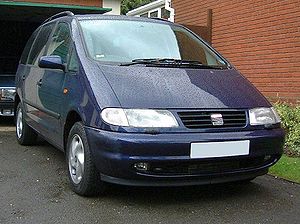
Volkswagen Sharan I / Historie
Volkswagen Sharan I og søstermodellerne Ford Galaxy og SEAT Alhambra var store MPV'er, med hvilke fabrikanterne tiltalte hovedsageligt børnerige familier.